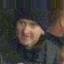
Age: 28